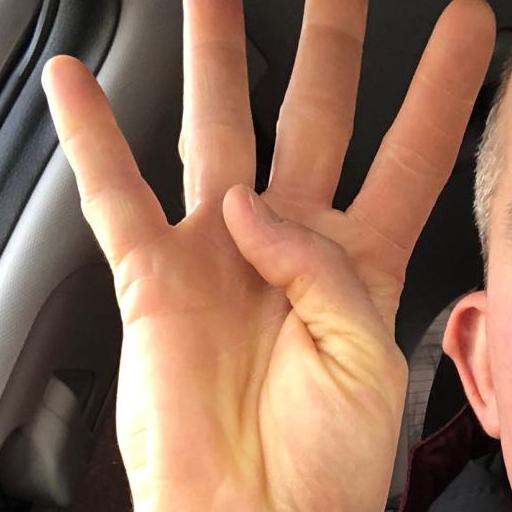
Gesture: four